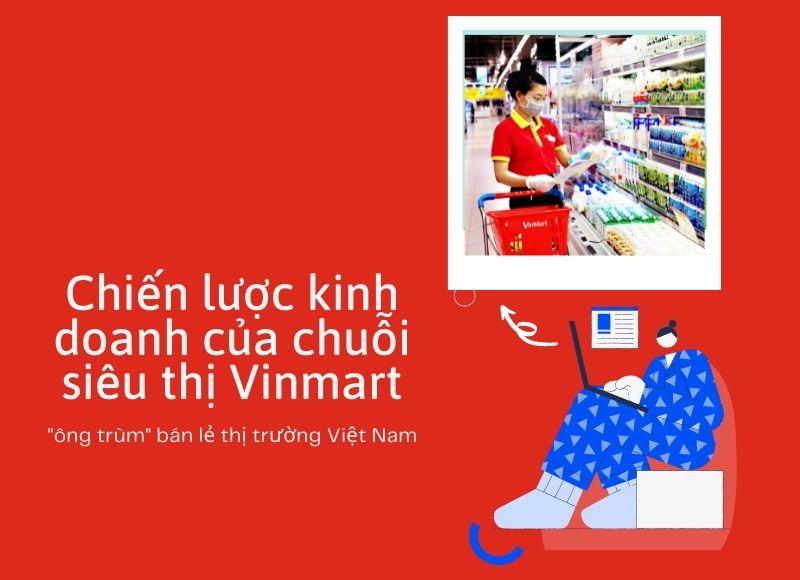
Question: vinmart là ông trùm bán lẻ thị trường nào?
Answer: vinmart là ông trùm bán lẻ thị trường việt nam